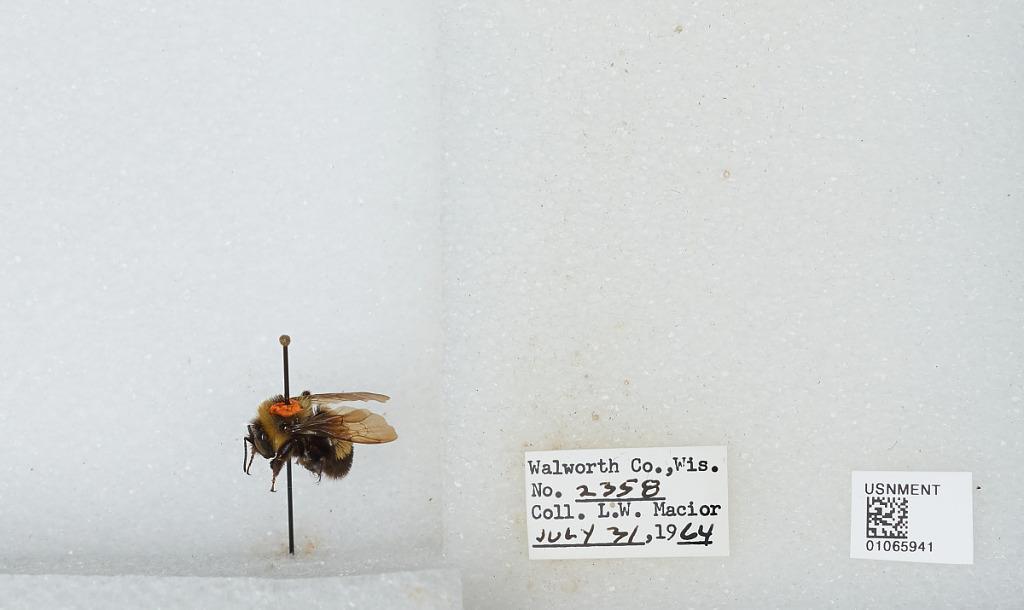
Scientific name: Bombus (Bombus) affinis Cresson
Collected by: L. Macior
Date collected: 1964-7-31
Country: United States
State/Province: Wisconsin
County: Walworth
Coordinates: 42.67, -88.54